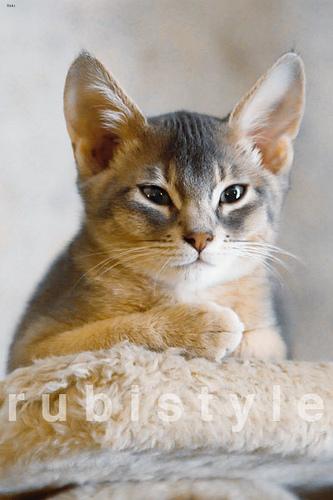
Breed: Abyssinian